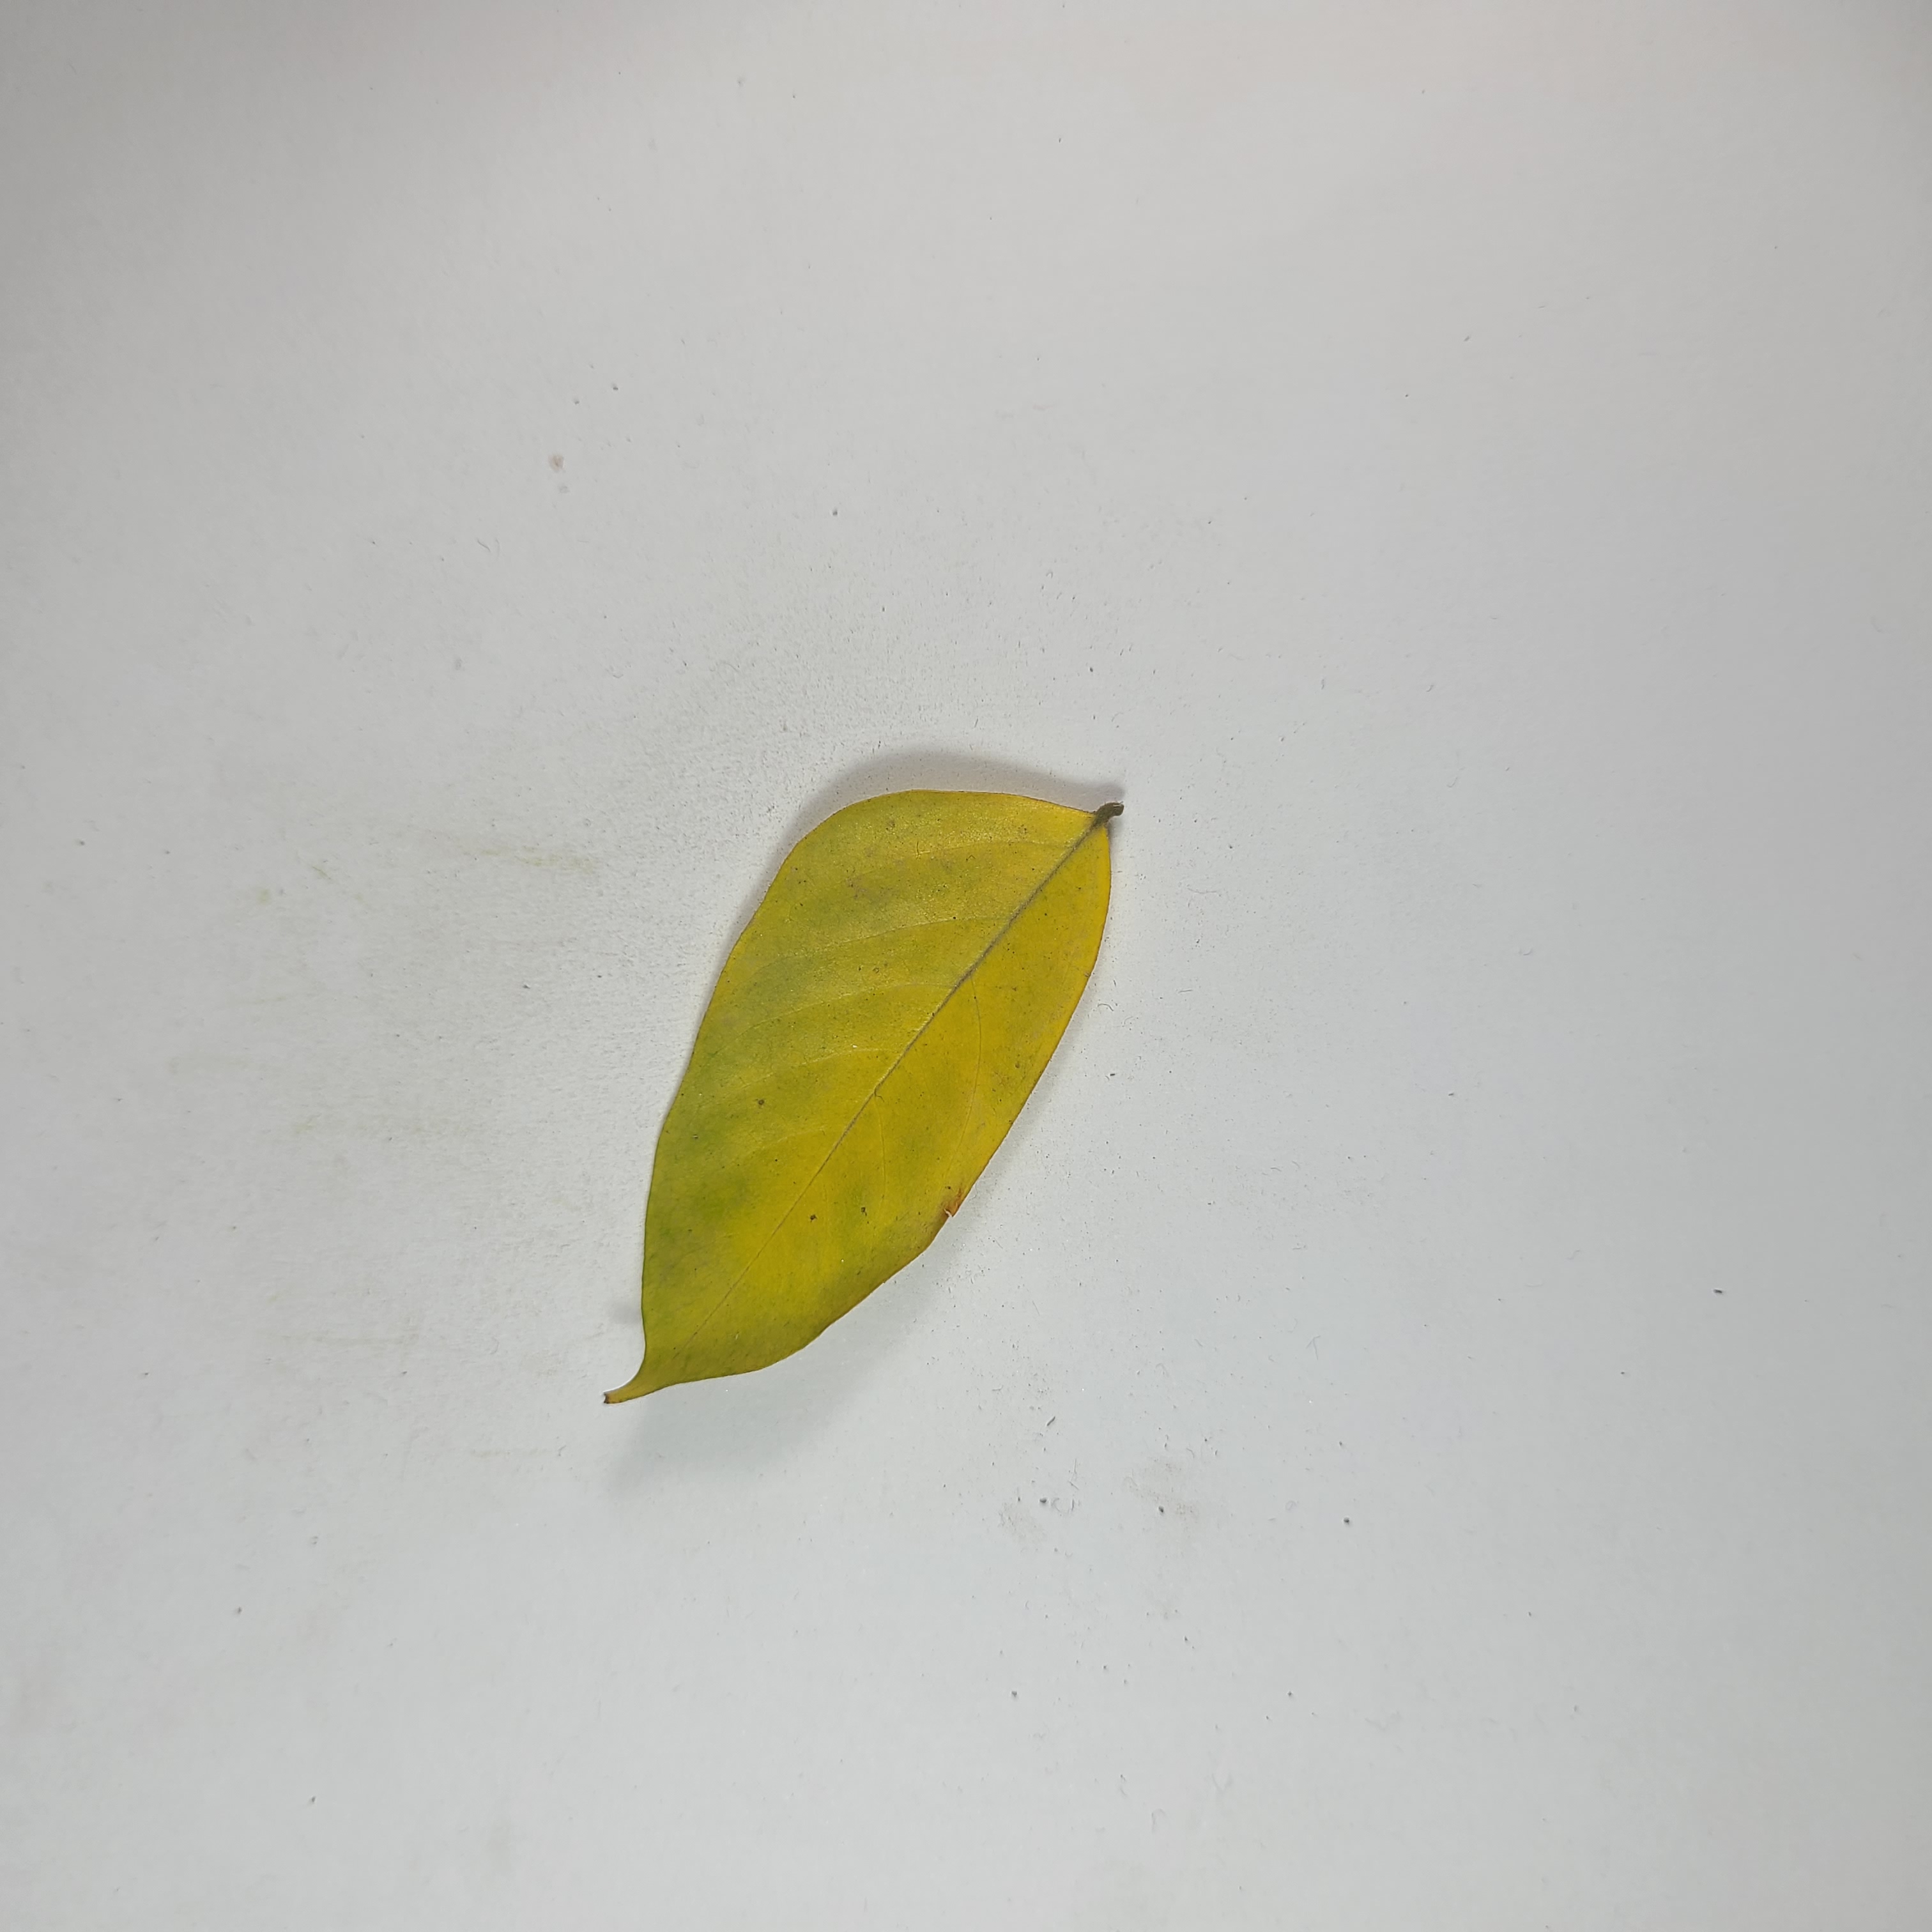
Label: Yellow Leaves